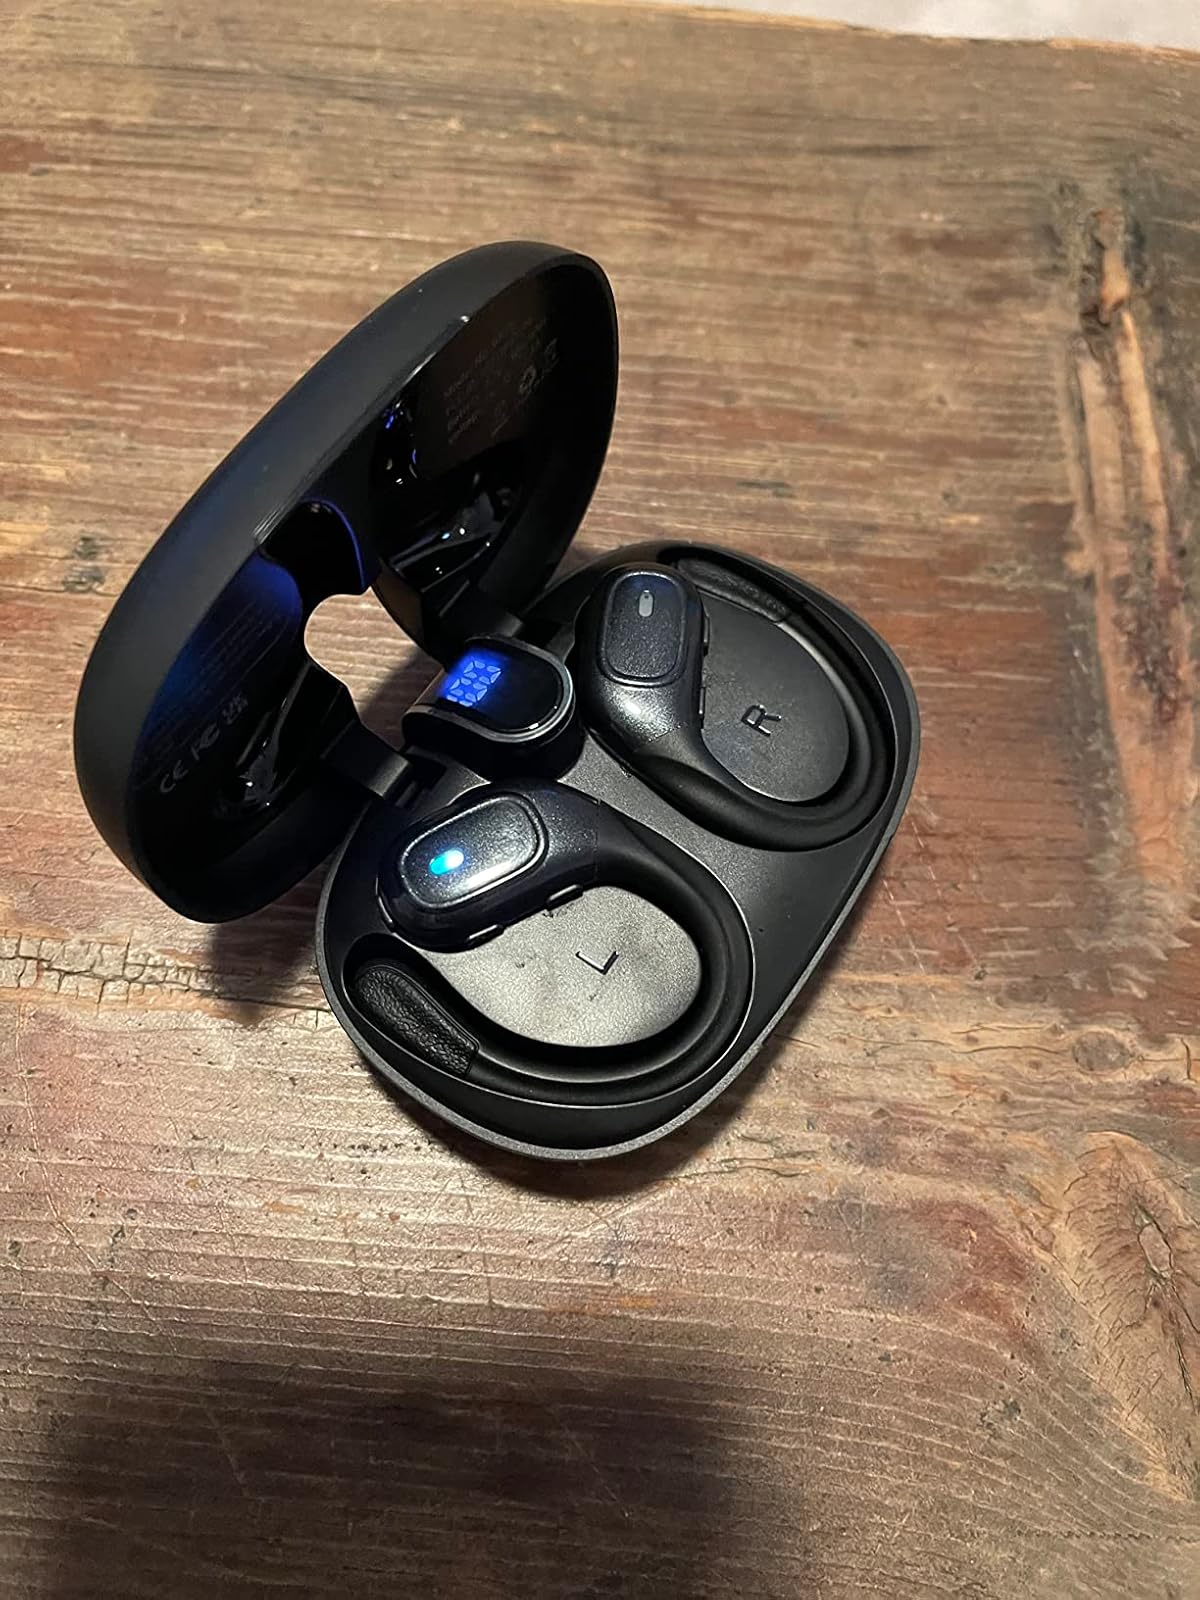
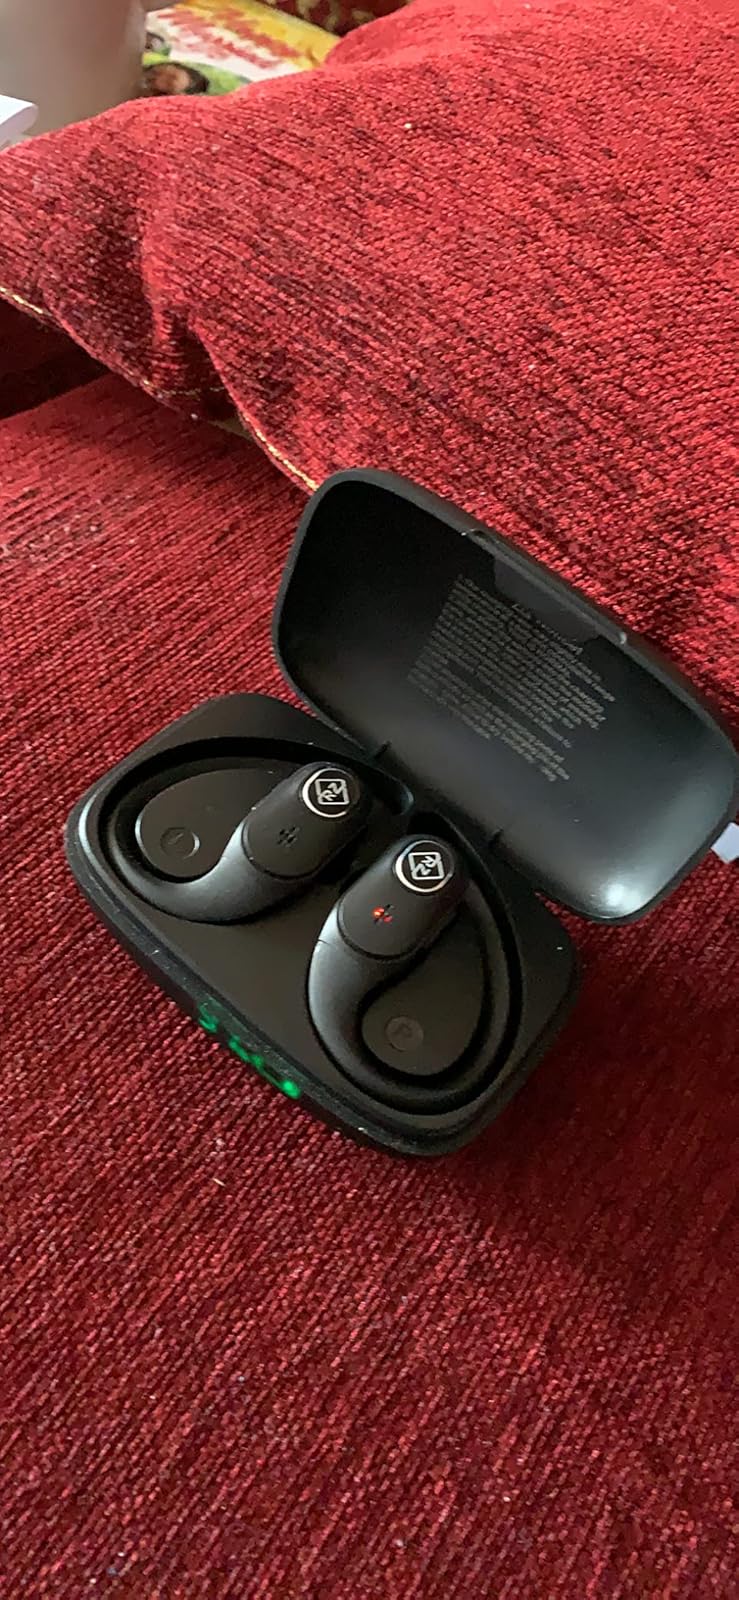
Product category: earbuds
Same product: no